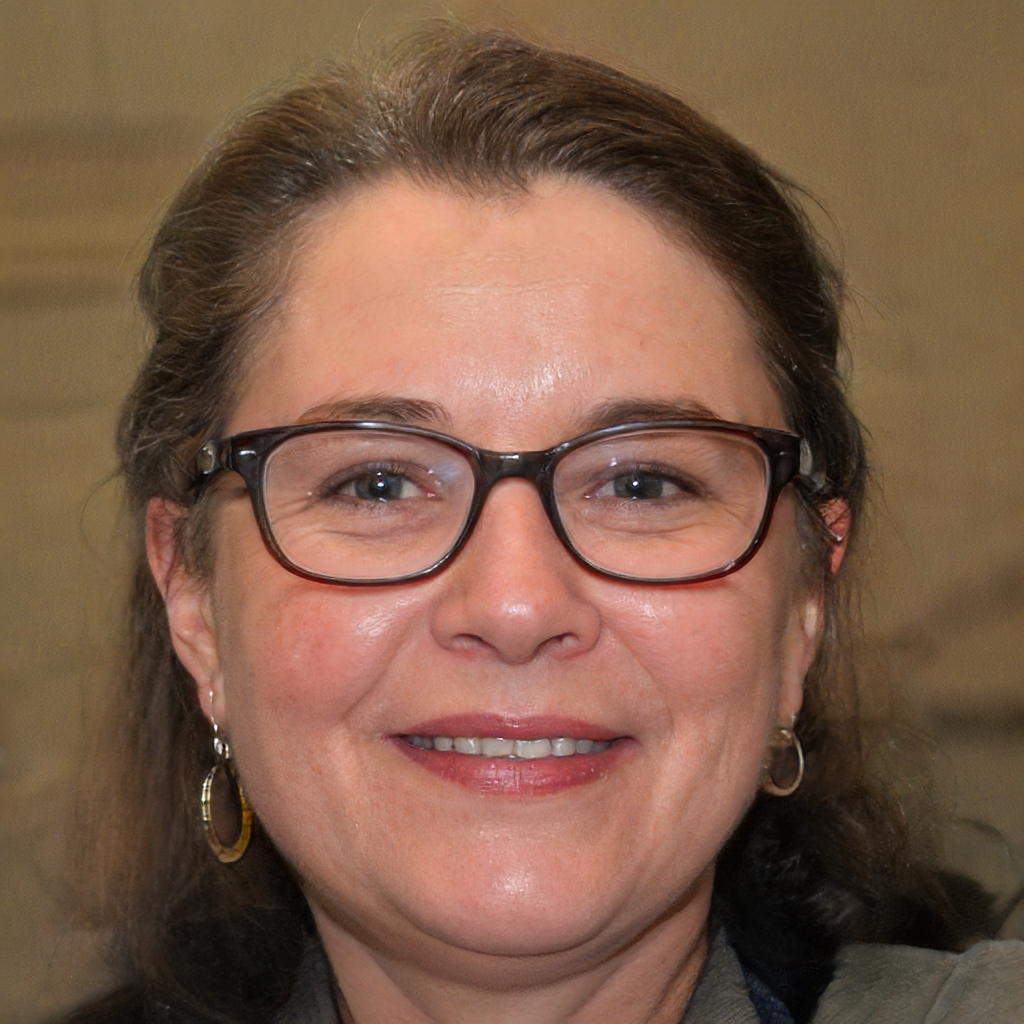
Gender: Female